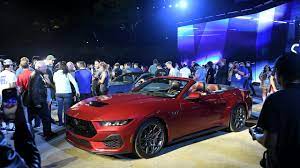
Vehicle type: Cars